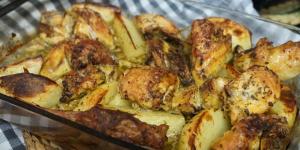
pollo al curry al horno